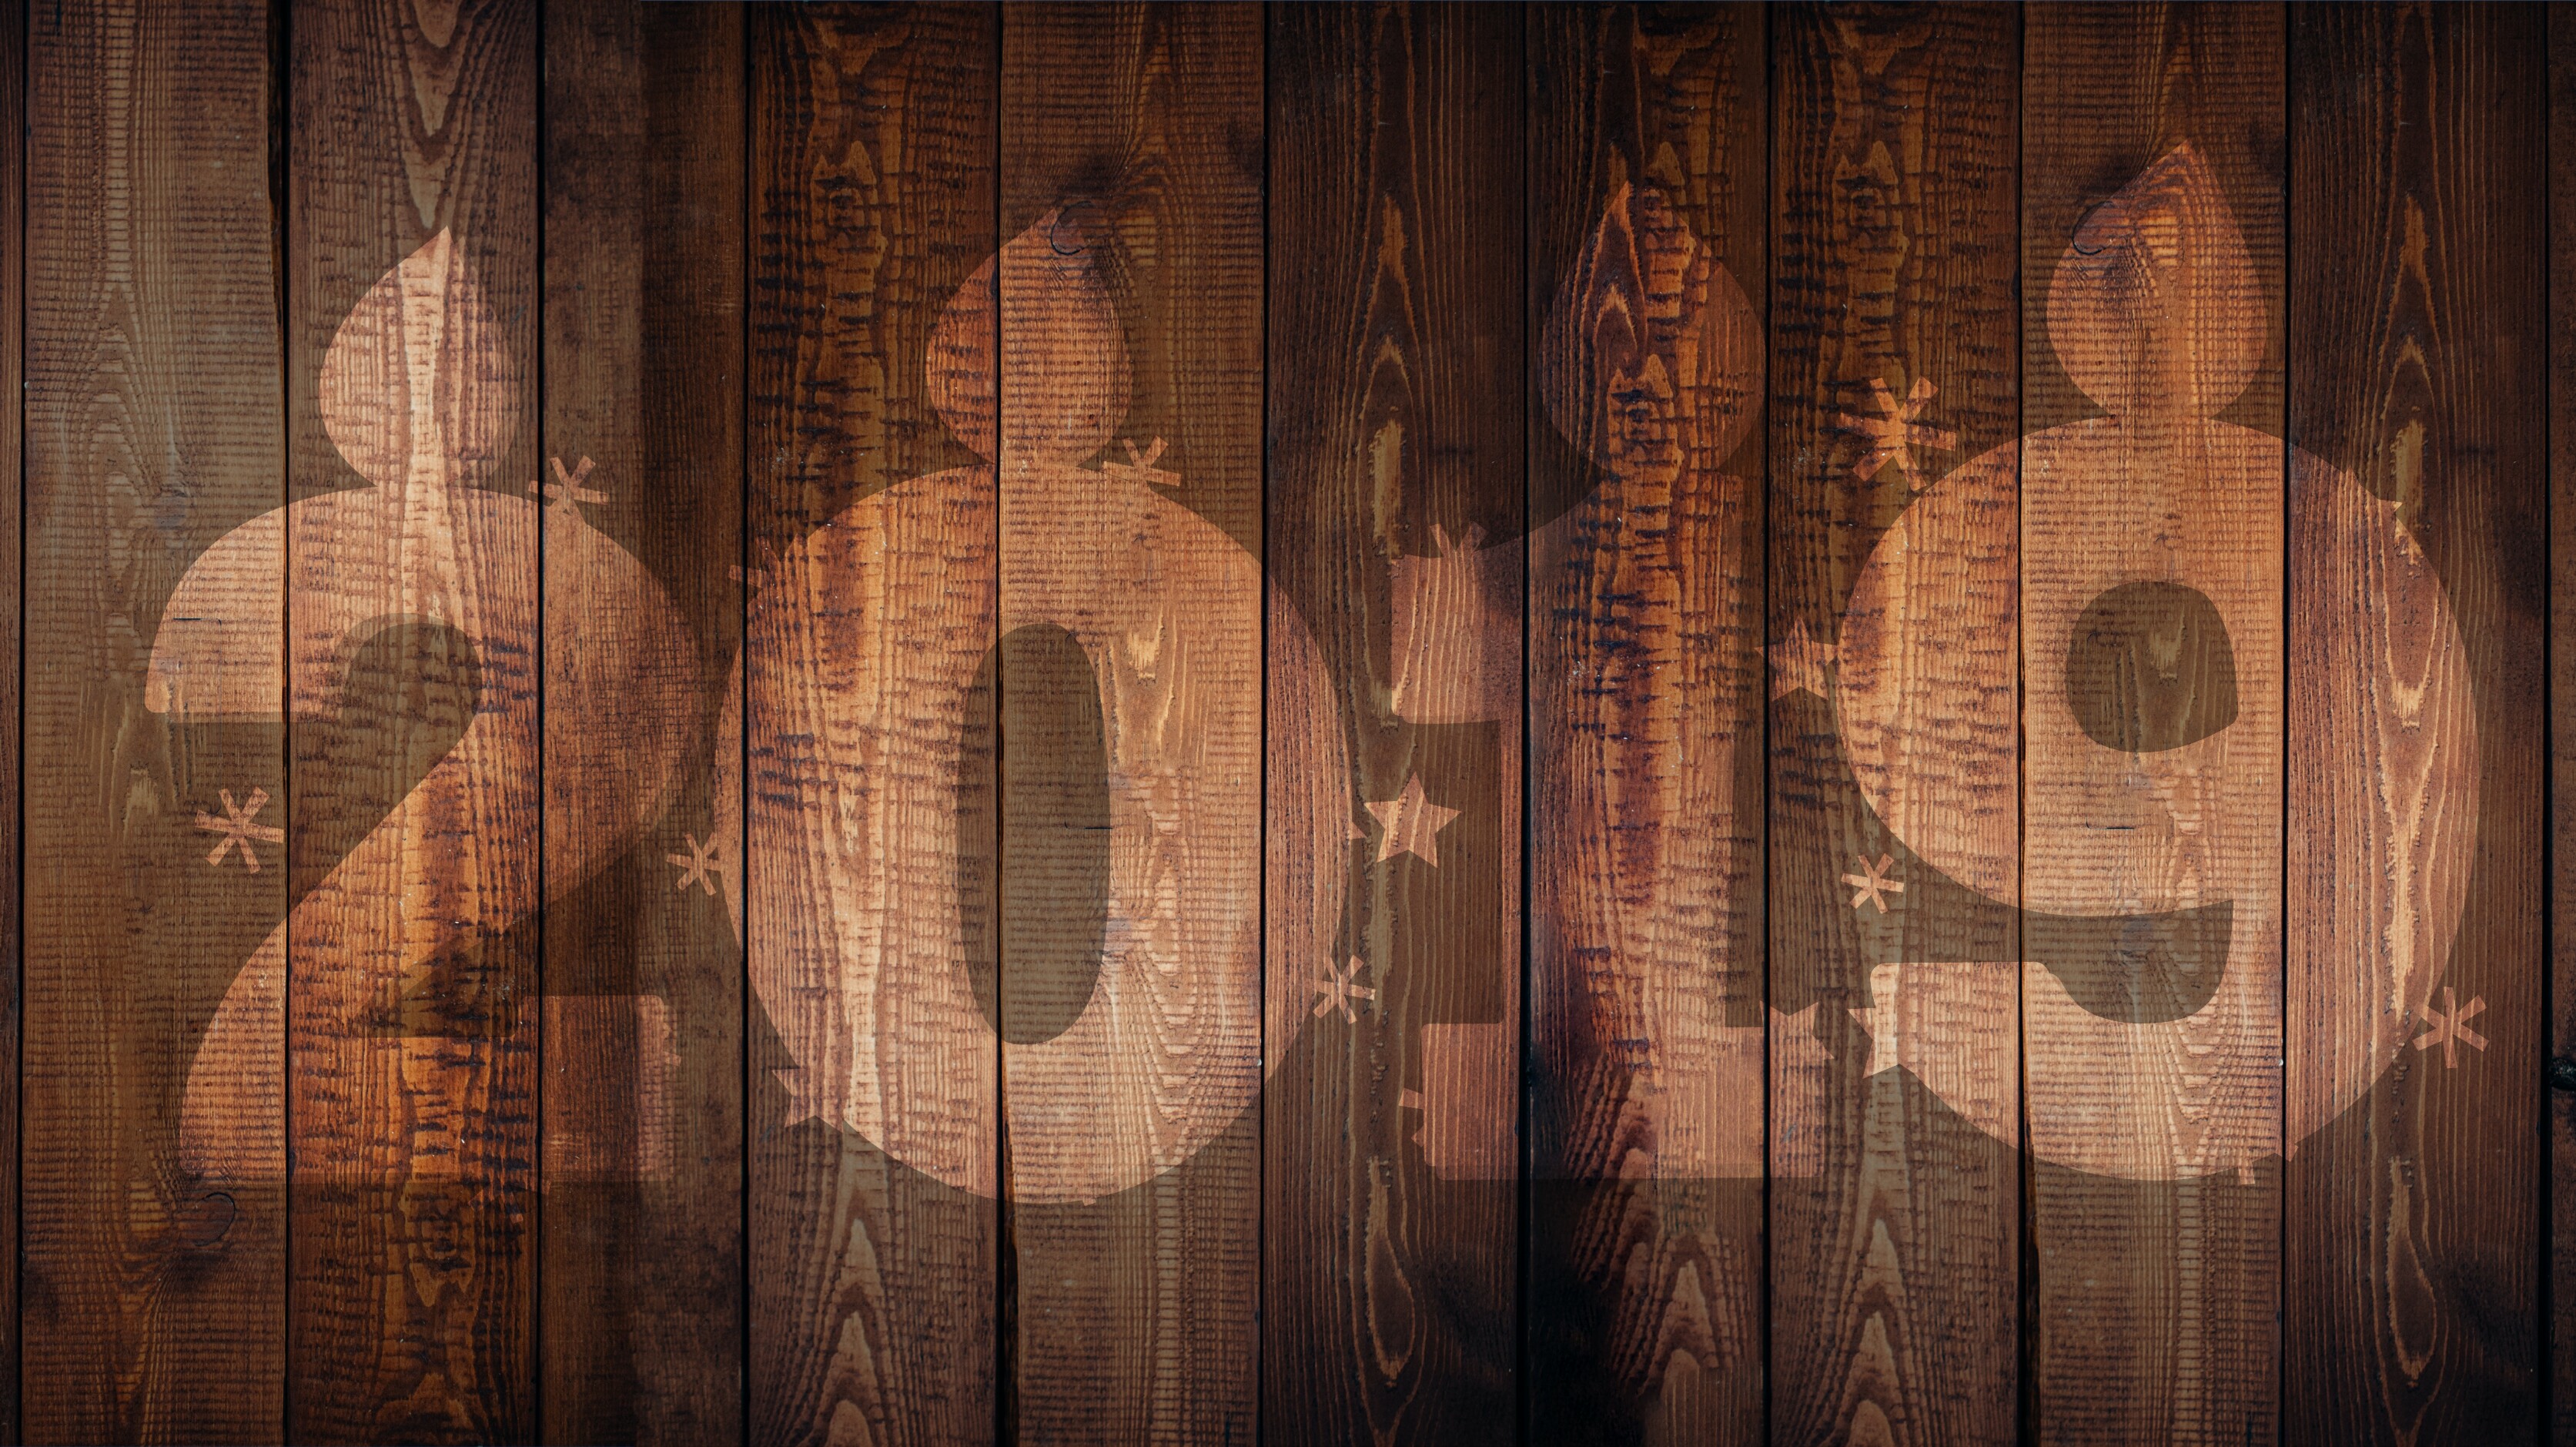
celebration, colours, floor, wood, wall, texture, darkness, window, arch, pattern, computer wallpaper, building, symmetry